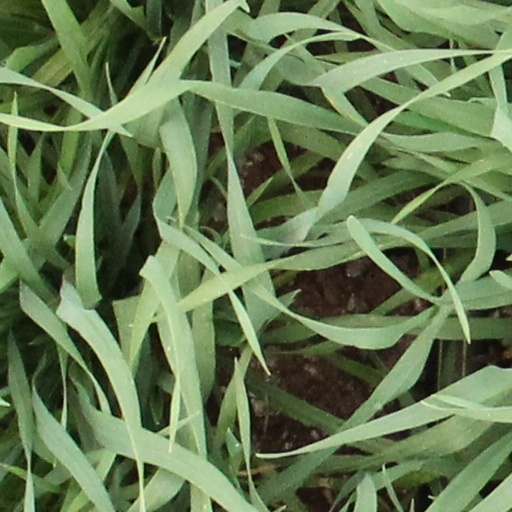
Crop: wheat